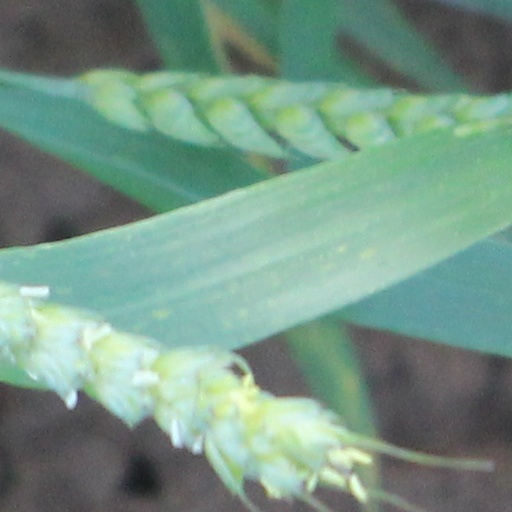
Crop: wheat